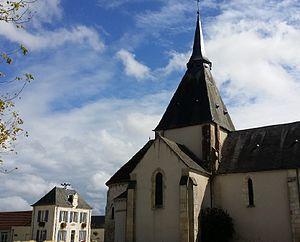
Farges-en-Septaine est une commune française située dans le département du Cher, en région Centre-Val de Loire.